Stewart Hosie

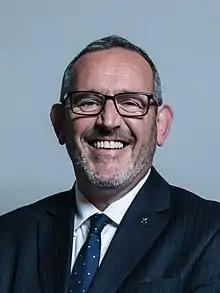
Official portrait, 2017

Stewart Hosie (born 3 January 1963) is a Scottish National Party (SNP) politician who served as Member of Parliament (MP) for Dundee East from 2005 to 2024. He served as the SNP Treasury Spokesperson from 2022 to 2023, and previously from 2015 to 2017. He served as the SNP Shadow Chancellor of the Duchy of Lancaster and Shadow Minister for the Cabinet Office since 2021. He served as Deputy Leader of the SNP to Nicola Sturgeon from November 2014 to October 2016. He was also the SNP Deputy Westminster Leader and the SNP Treasury Spokesperson from May 2015, until he was succeeded in both positions by Kirsty Blackman in June 2017.